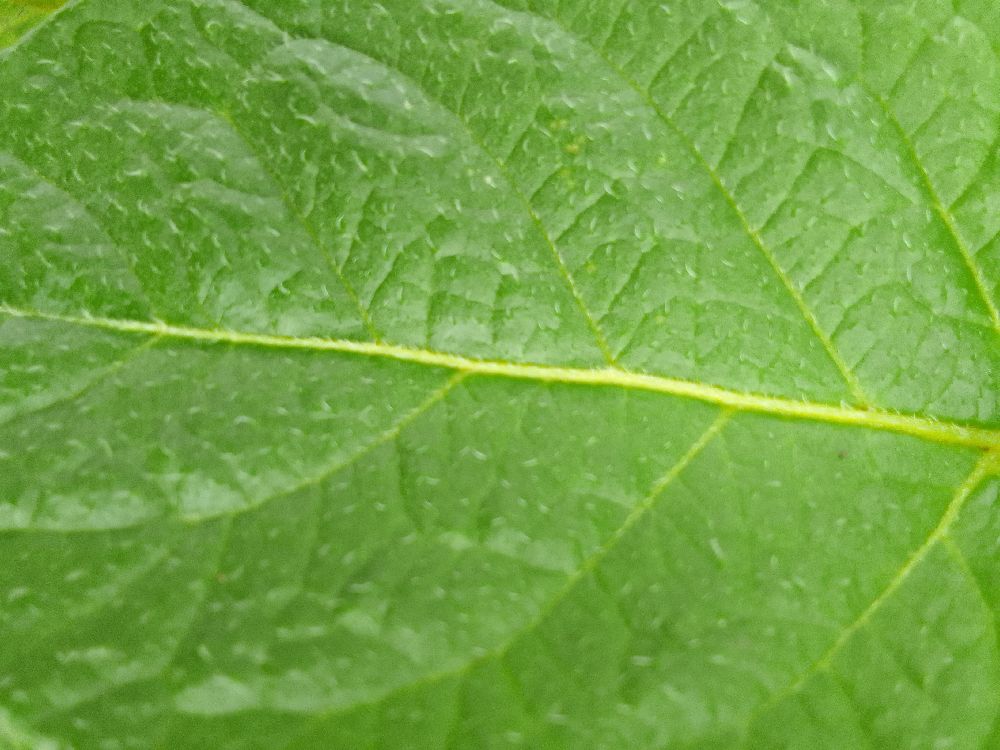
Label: Healthy